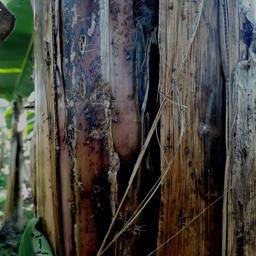
Label: PSEUDOSTEM WEEVIL